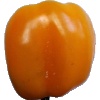
Label: yellow_pepper